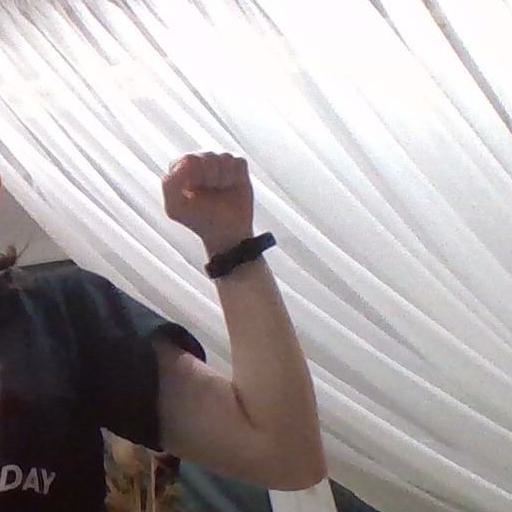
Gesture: fist